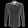
Label: Shirt